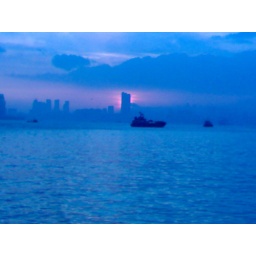
The red setting sun is behind the building in the blue background.